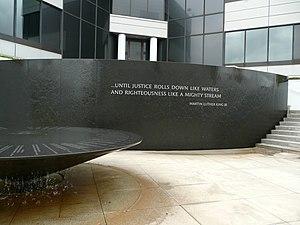
Le Civil Rights Memorial est un mémorial situé à Montgomery, en Alabama, est consacré aux quarante personnes mortes dans la lutte pour l'égalité de traitement de toutes les personnes, indépendamment de la race, au cours du mouvement des droits civiques aux États-Unis. Le mémorial est parrainé par le Southern Poverty Law Center.